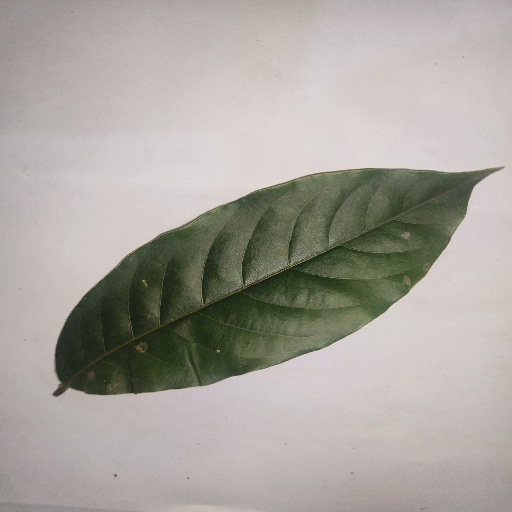
Species: HariTaki
Leaf condition: Healthy Leaf